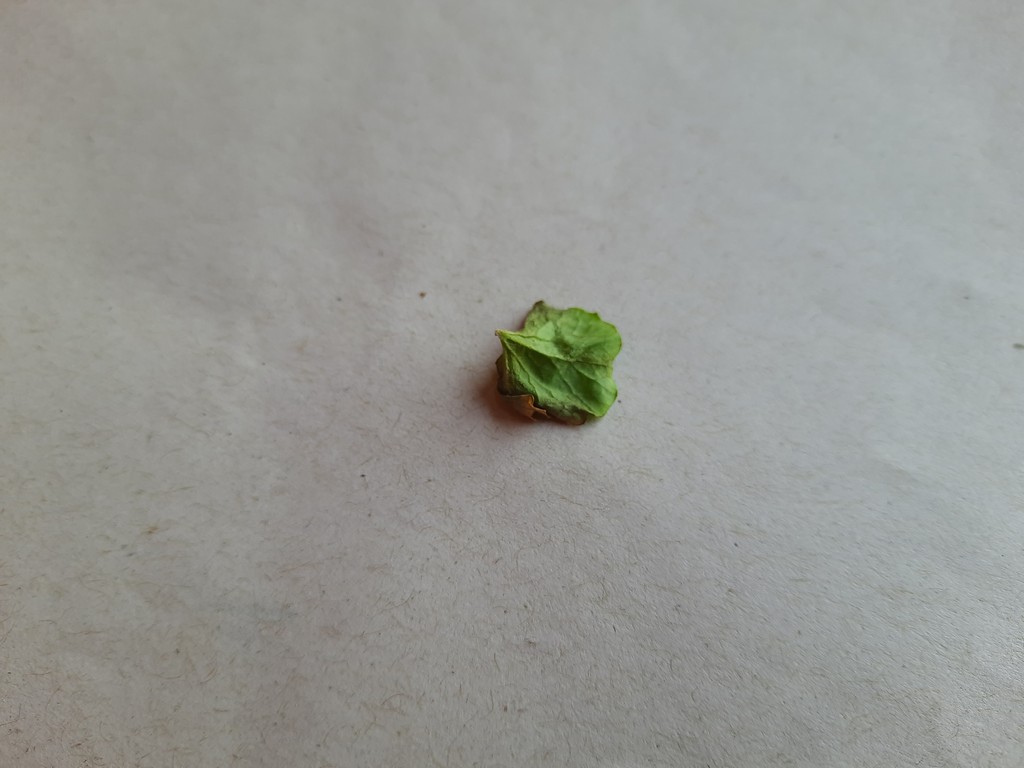
Label: Unhealthy